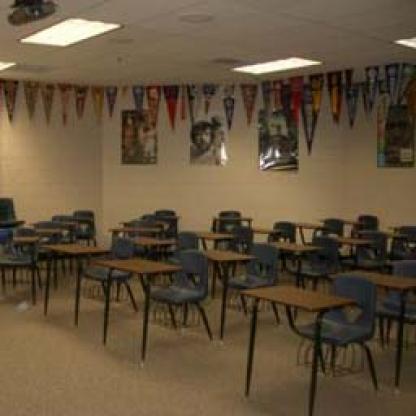
Scene: Indoor